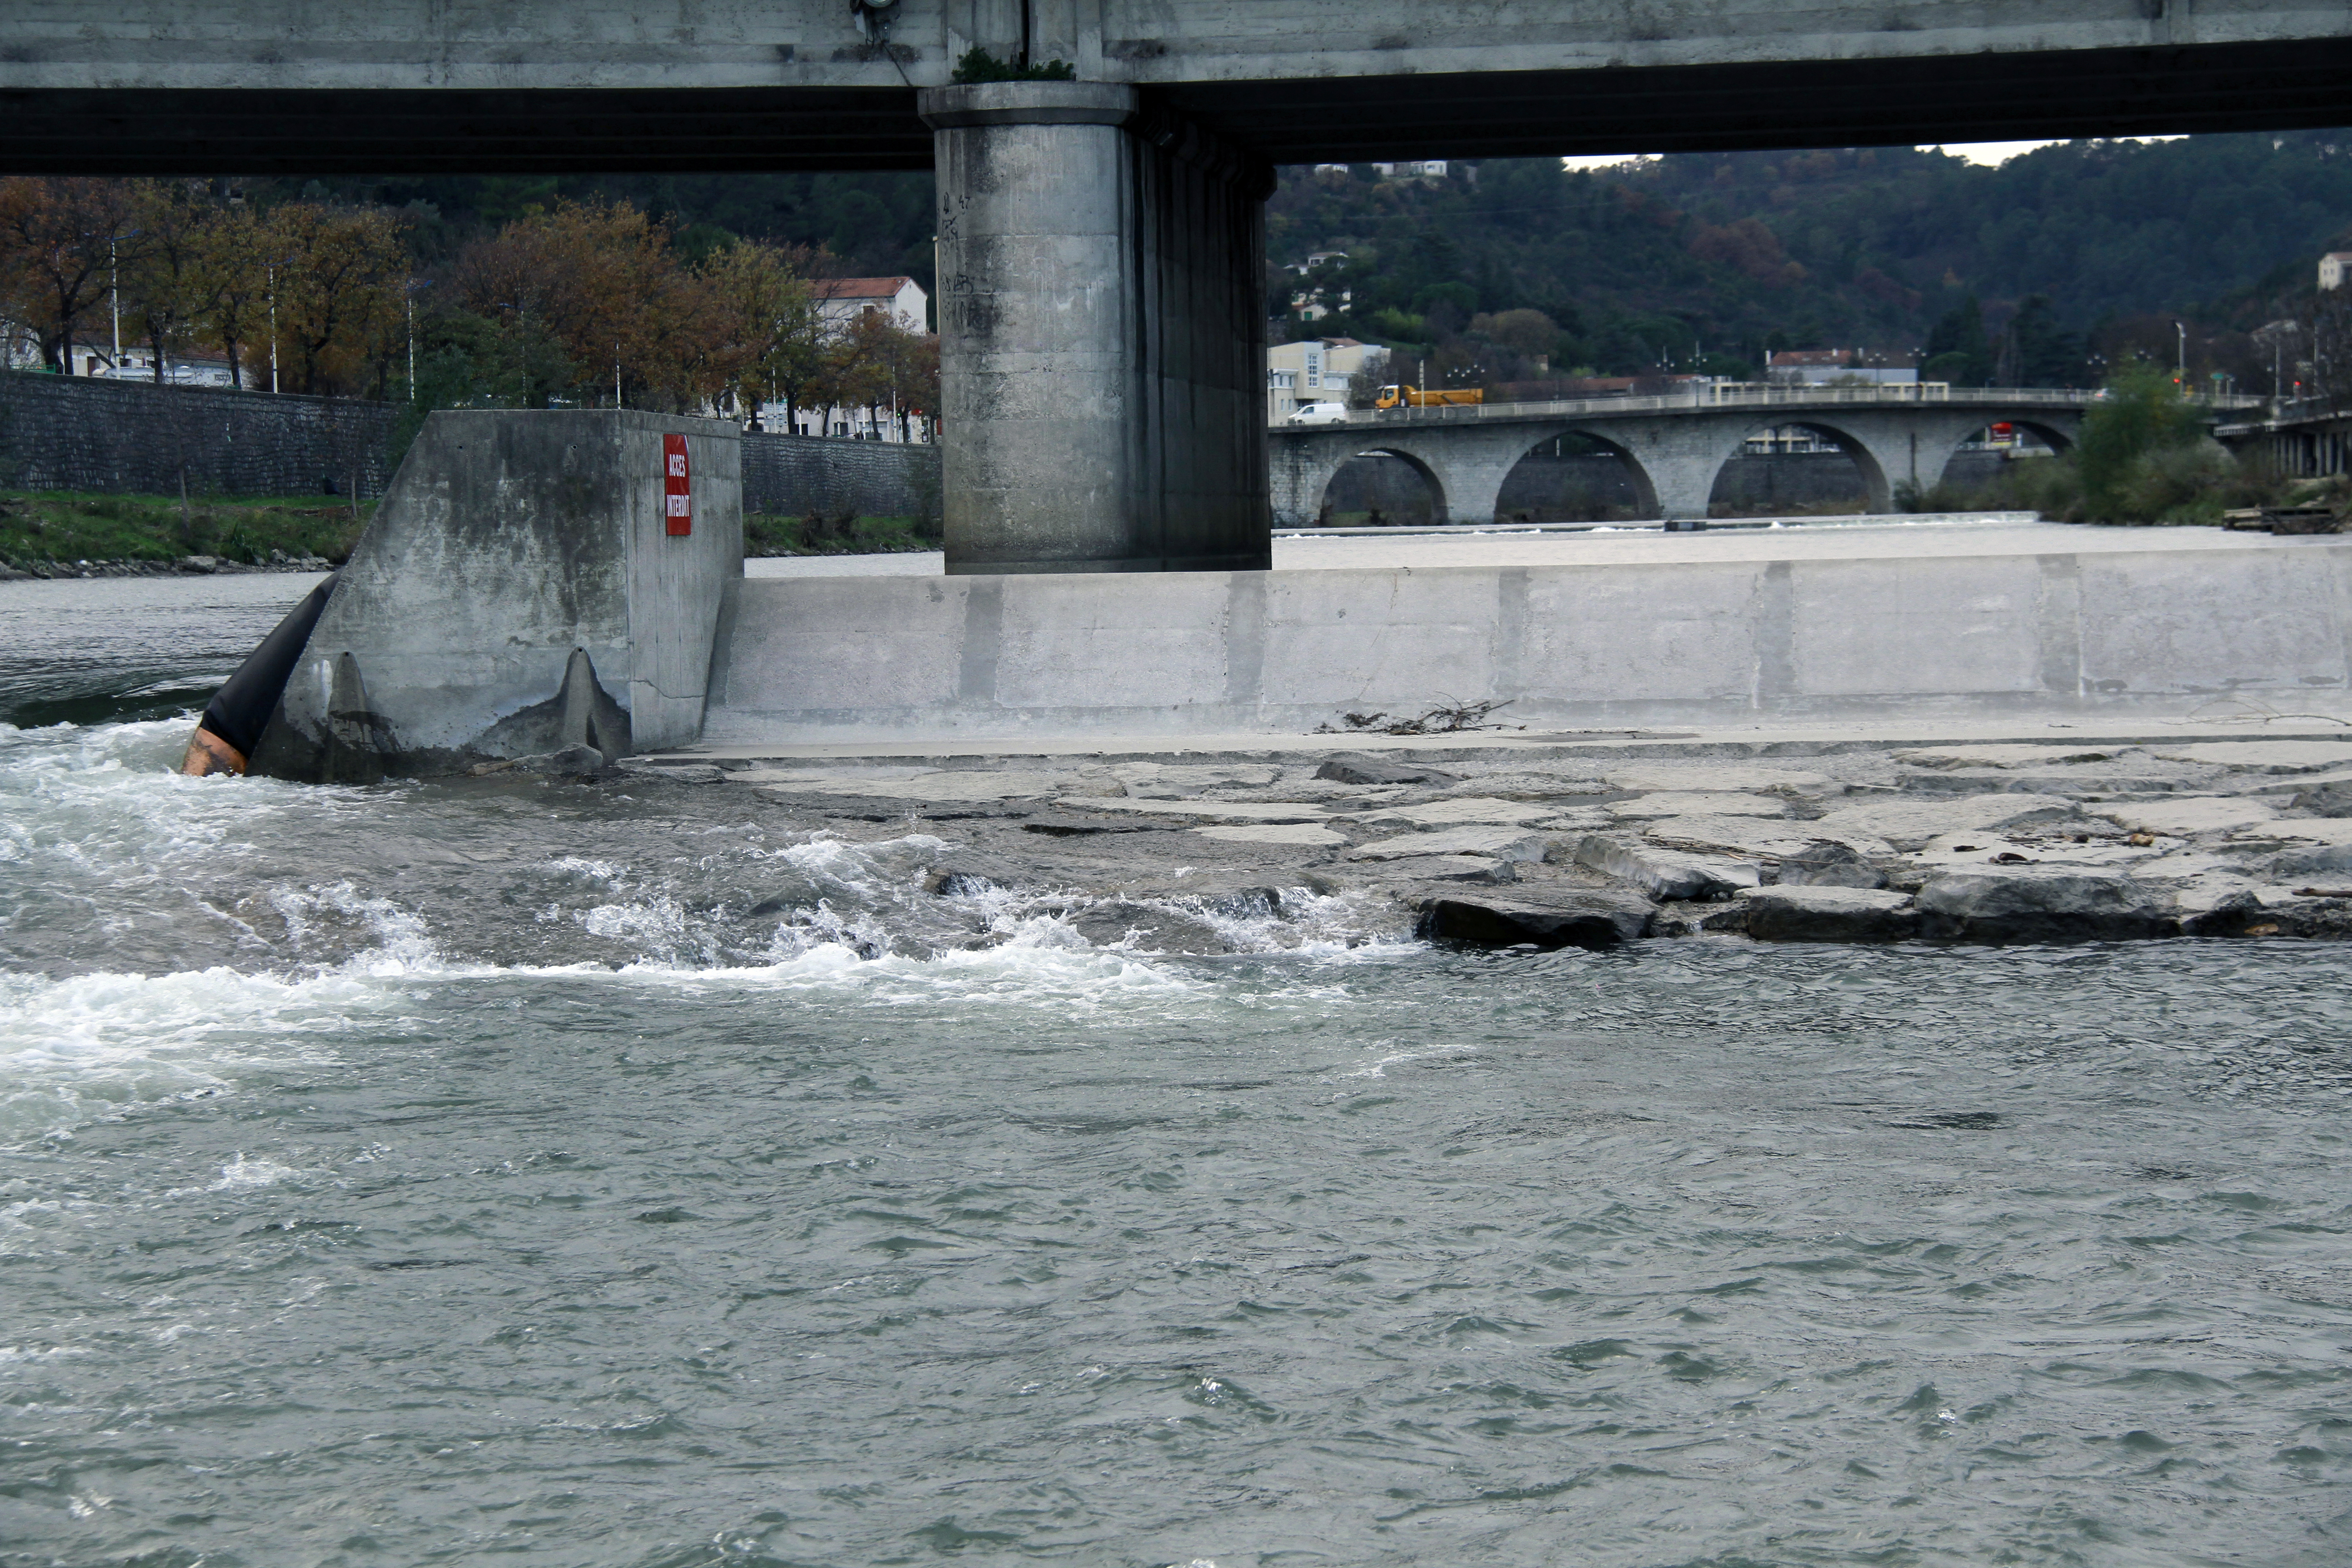
sea, water, river, france, europe, languedocroussillon, gard, eauxvives, crues, gardon, cevennes, rivires, eaux, ponts, marine mammal